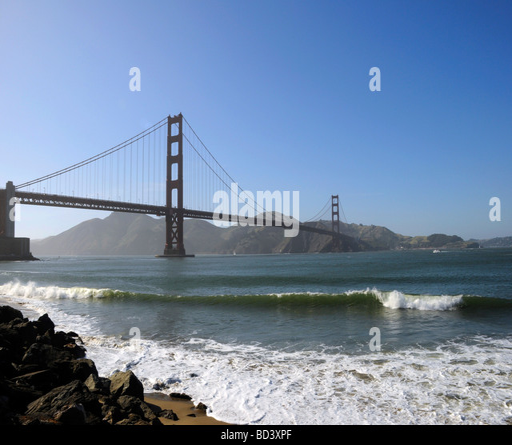
the beach near the part